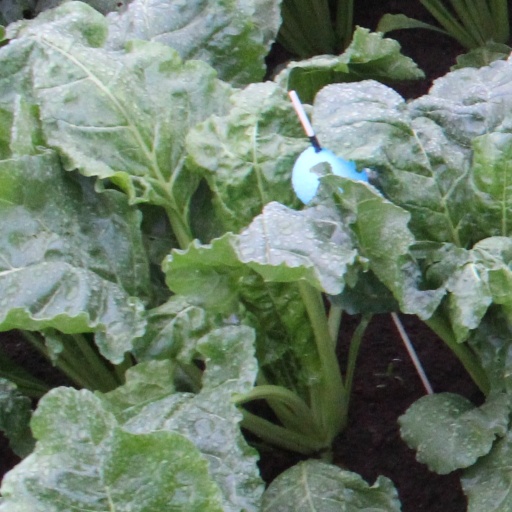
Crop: sugar beet